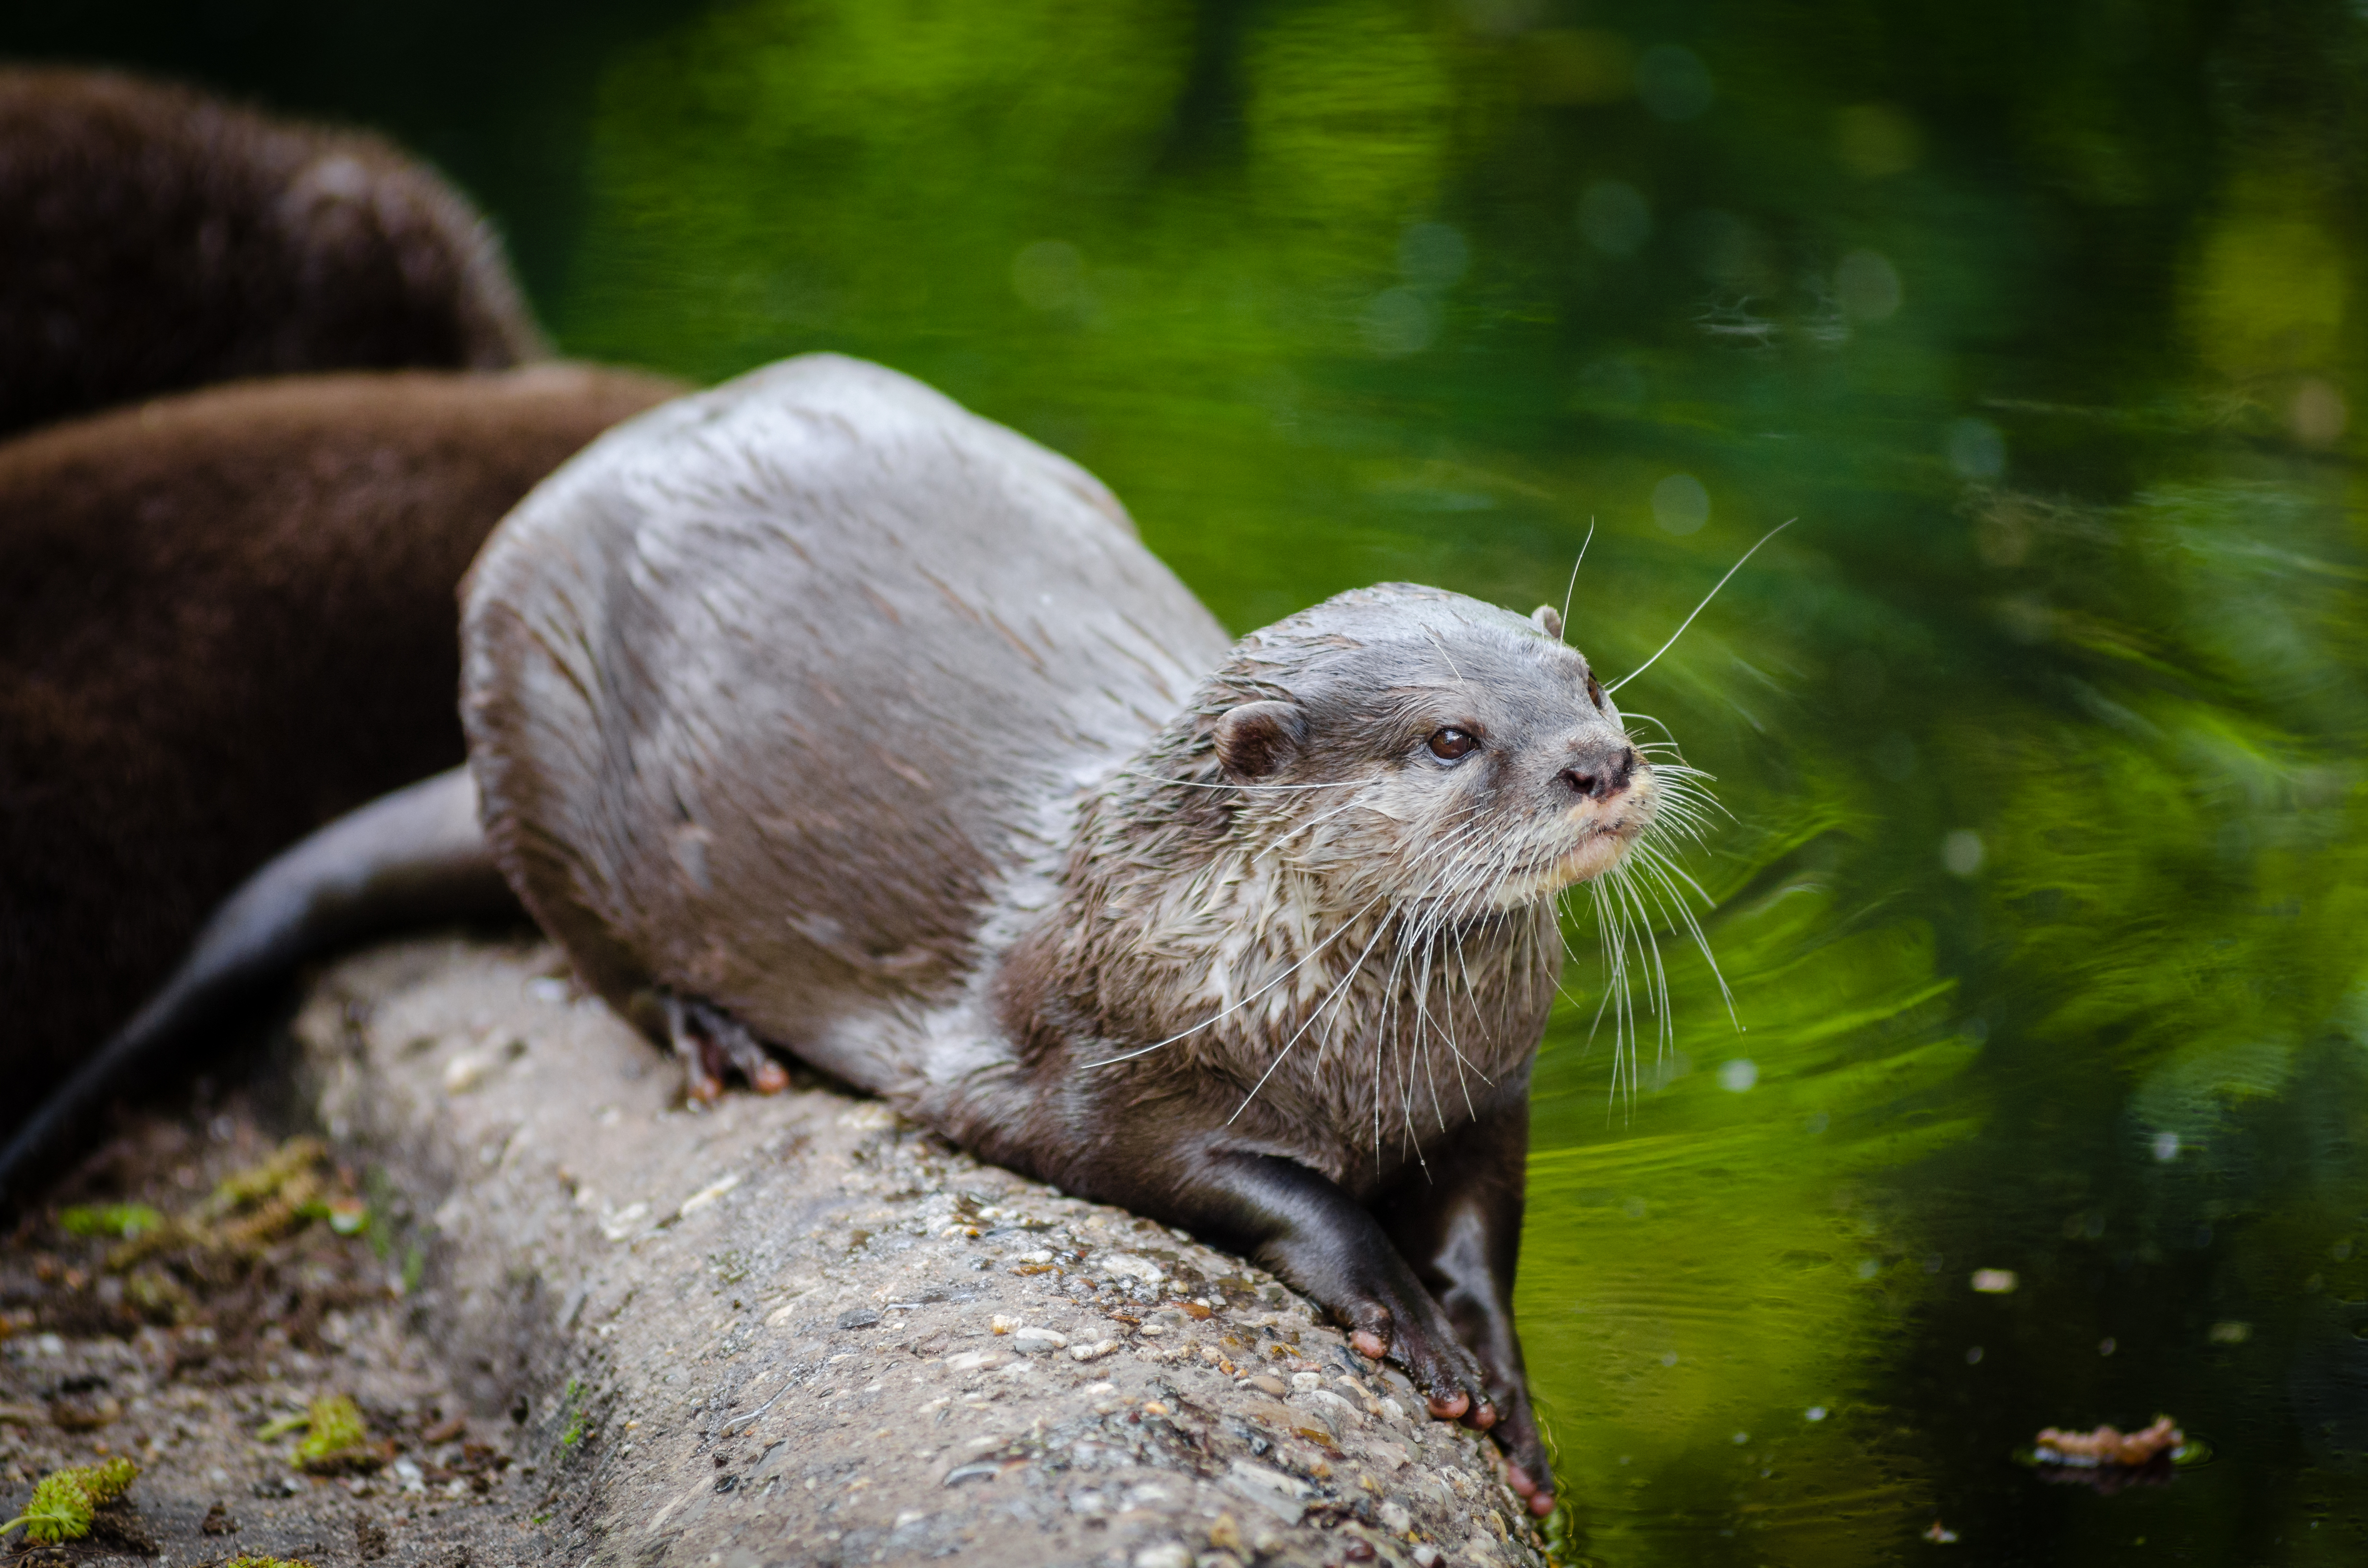
nature, wildlife, zoo, mammal, fauna, whiskers, vertebrate, otter, mink, mustelidae, polecat